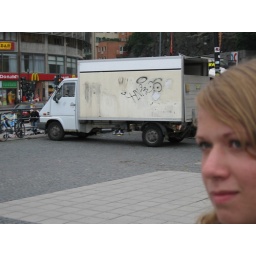
Rebecca in front of a white van